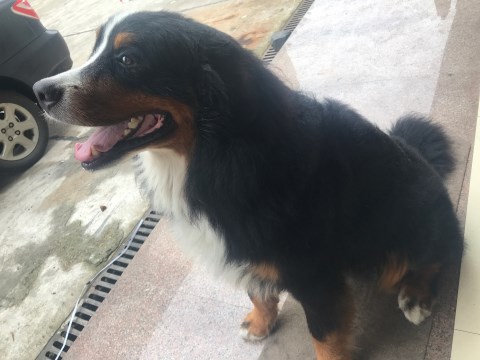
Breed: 211-n000061-Bernese_mountain_dog